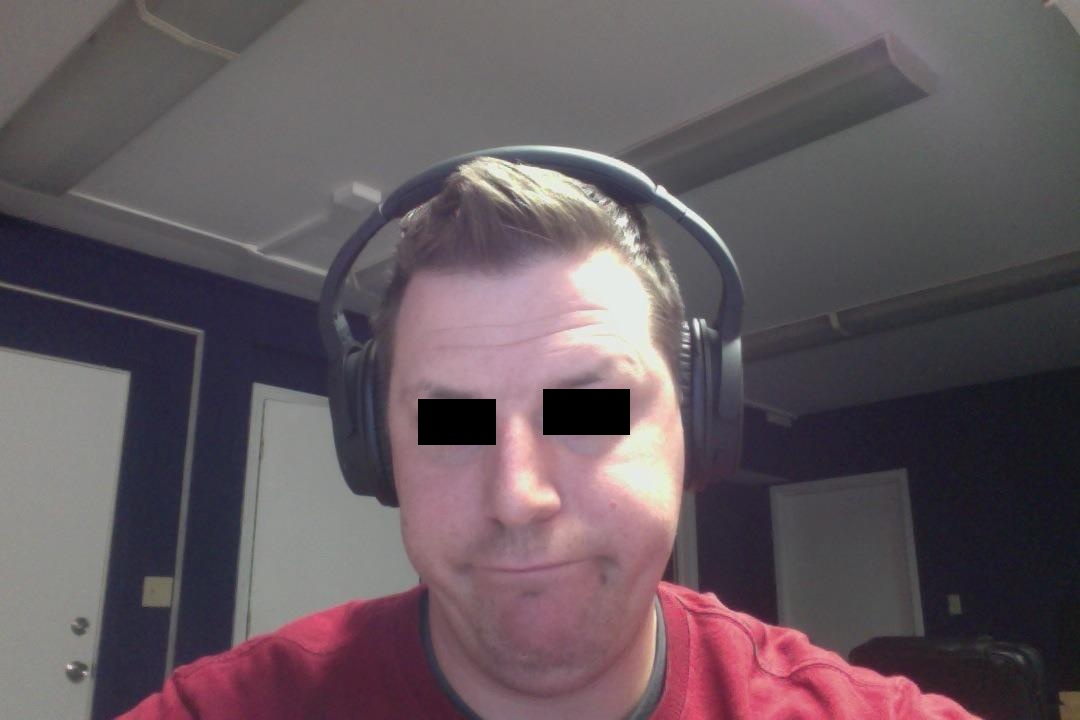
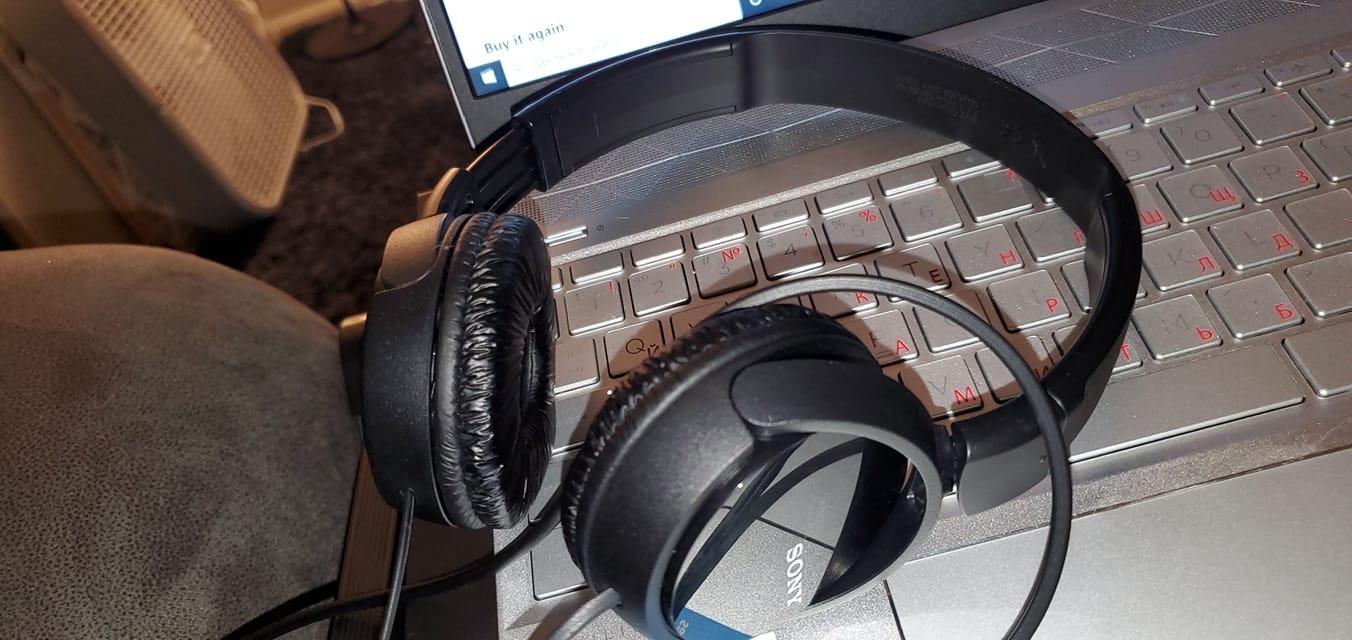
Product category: headphones
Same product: no